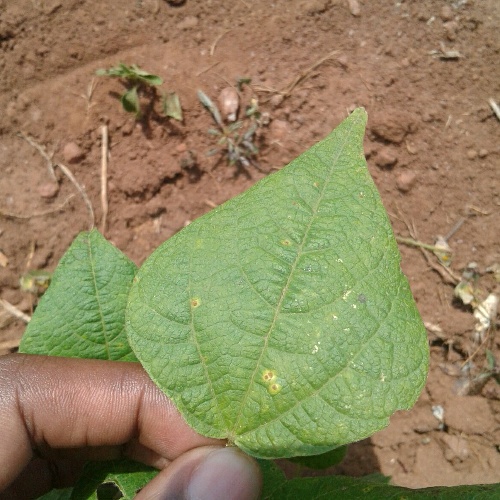
Leaf condition: bean_rust